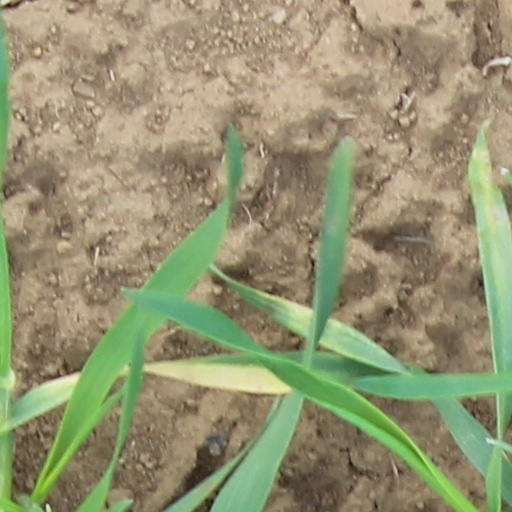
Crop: wheat